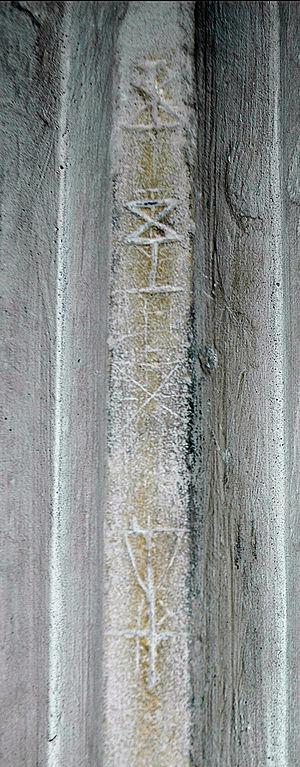
Le terme franc-maçonnerie désigne un ensemble d'espaces de sociabilité sélectifs, dont le recrutement des membres est fait par cooptation et pratique des rites initiatiques se référant à un secret maçonnique et à l'art de bâtir. Formée de phénomènes historiques et sociaux très divers, elle semble apparaître en 1598 en Écosse, puis en Angleterre au XVIIᵉ siècle. Elle se décrit, suivant les époques, les pays et les formes, comme une « association essentiellement philosophique et philanthropique », comme un « système de morale illustré par des symboles » ou comme un « ordre initiatique ». Organisée en obédiences depuis 1717 à Londres, la franc-maçonnerie dite « spéculative » — c'est-à-dire philosophique — fait référence aux Anciens devoirs de la « maçonnerie » dite « opérative » anglaise formée par les corporations de bâtisseurs. Elle puise ses sources dans un ensemble de textes fondateurs rédigés entre les XIVᵉ et XVIIIᵉ siècles.